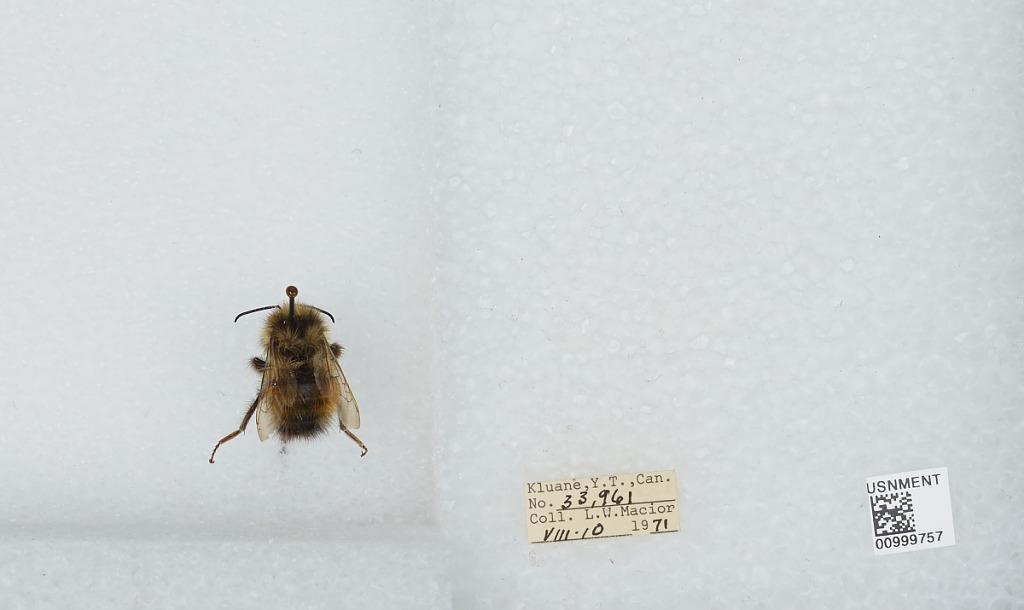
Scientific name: Bombus (Pyrobombus) melanopygus Nylander
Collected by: L. Macior
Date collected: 1971-8-10
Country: Canada
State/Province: Yukon Territory
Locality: Klaune
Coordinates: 60.7132, -139.474